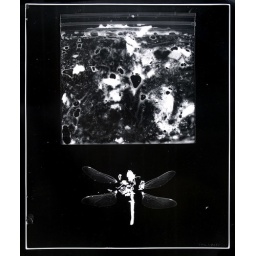
A bag of beet skins and a dragonfly I pulled out of my raidiator, photogramed under a plate of glass.